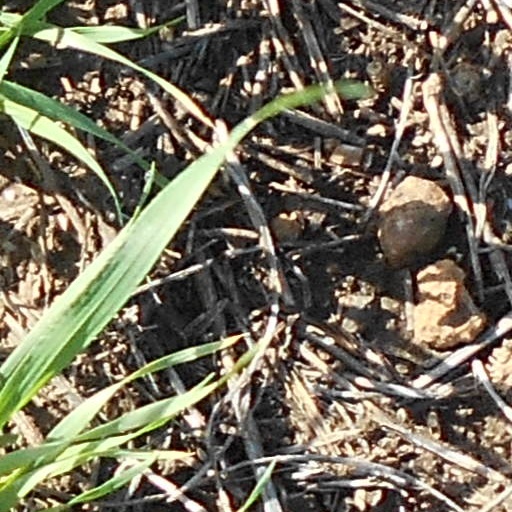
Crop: wheat